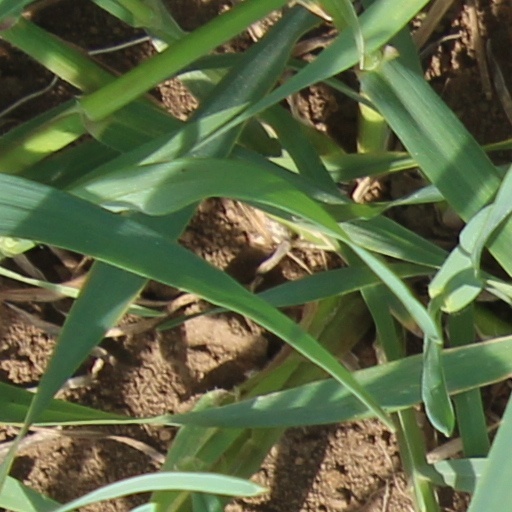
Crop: wheat